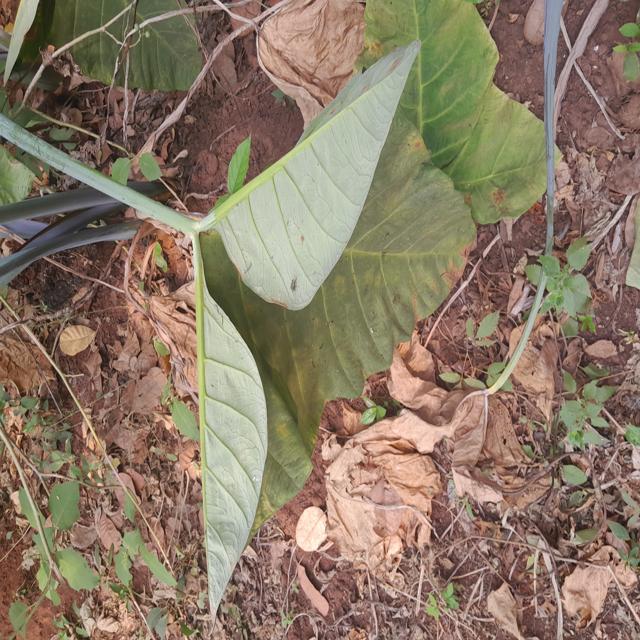
Label: Early_Blight